Apricot

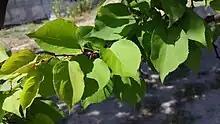
Apricot leaves

Apricots are species belonging to "Prunus" sect. "Armeniaca". The taxonomic position of "P. brigantina" is disputed. It is grouped with plum species according to chloroplast DNA sequences, but more closely related to apricot species according to nuclear DNA sequences.